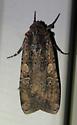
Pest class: cutworms